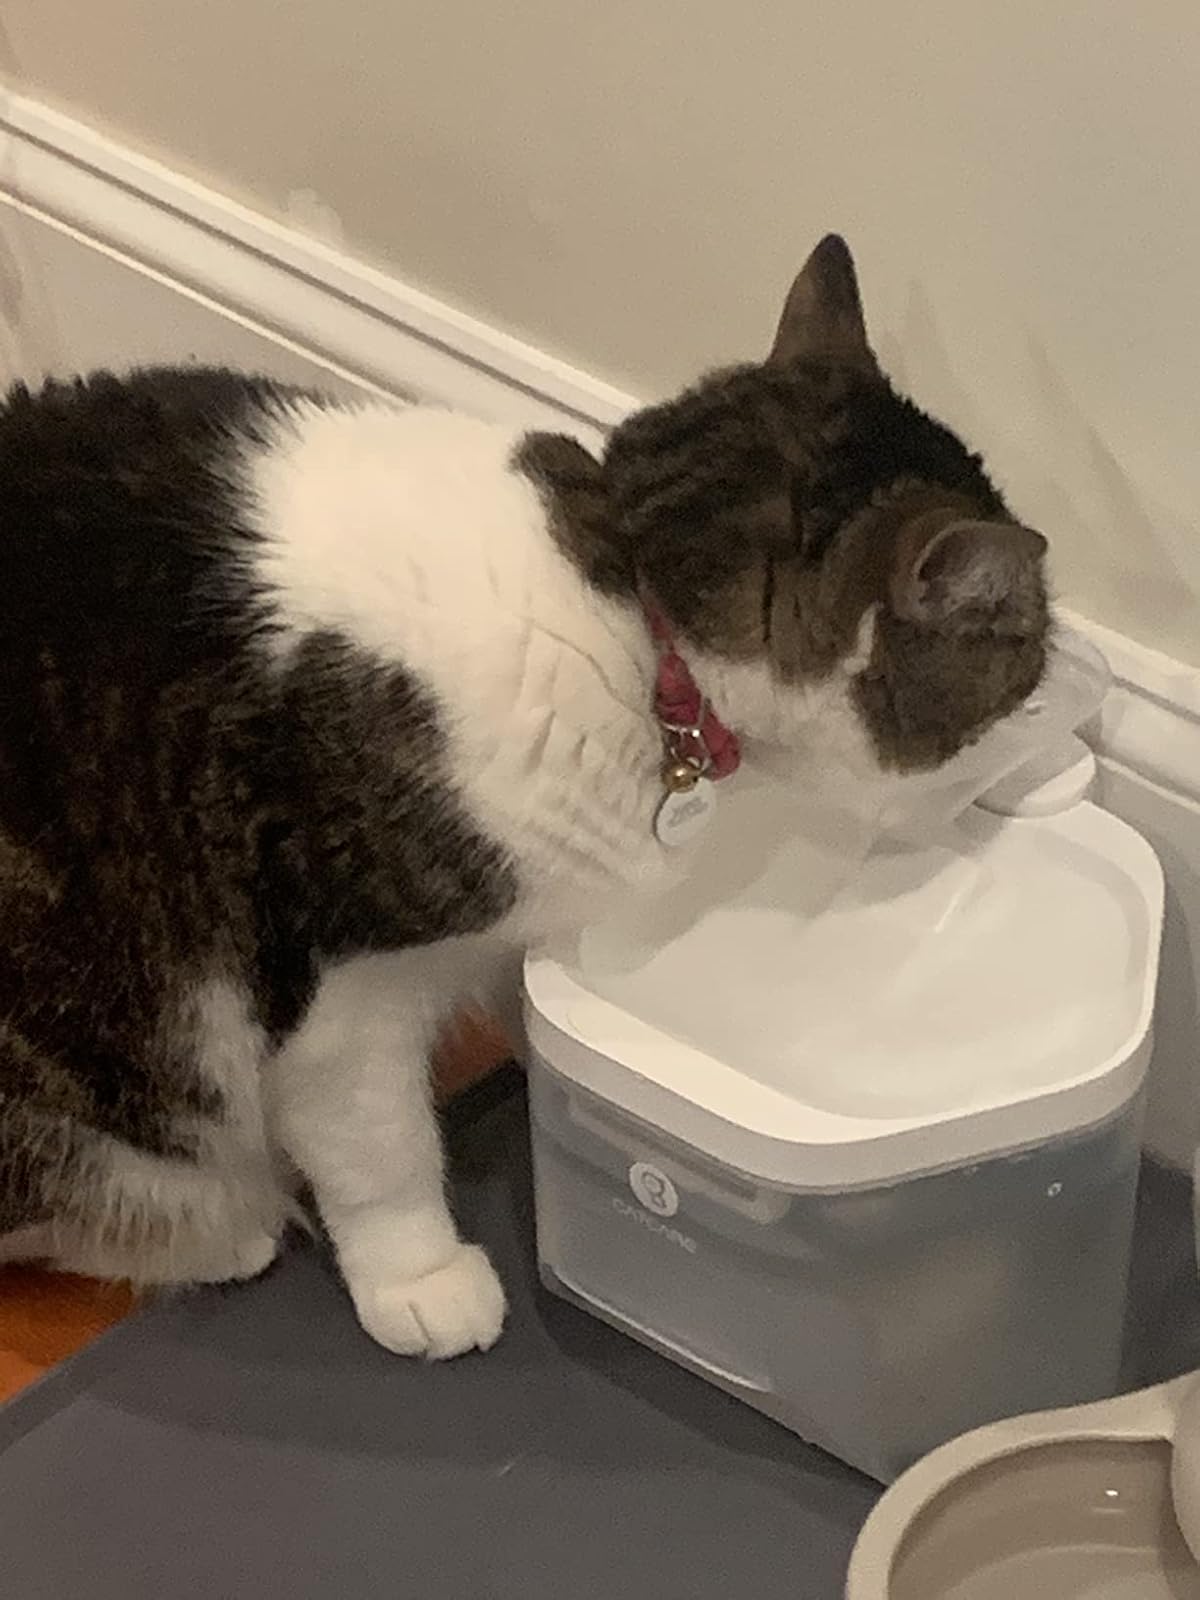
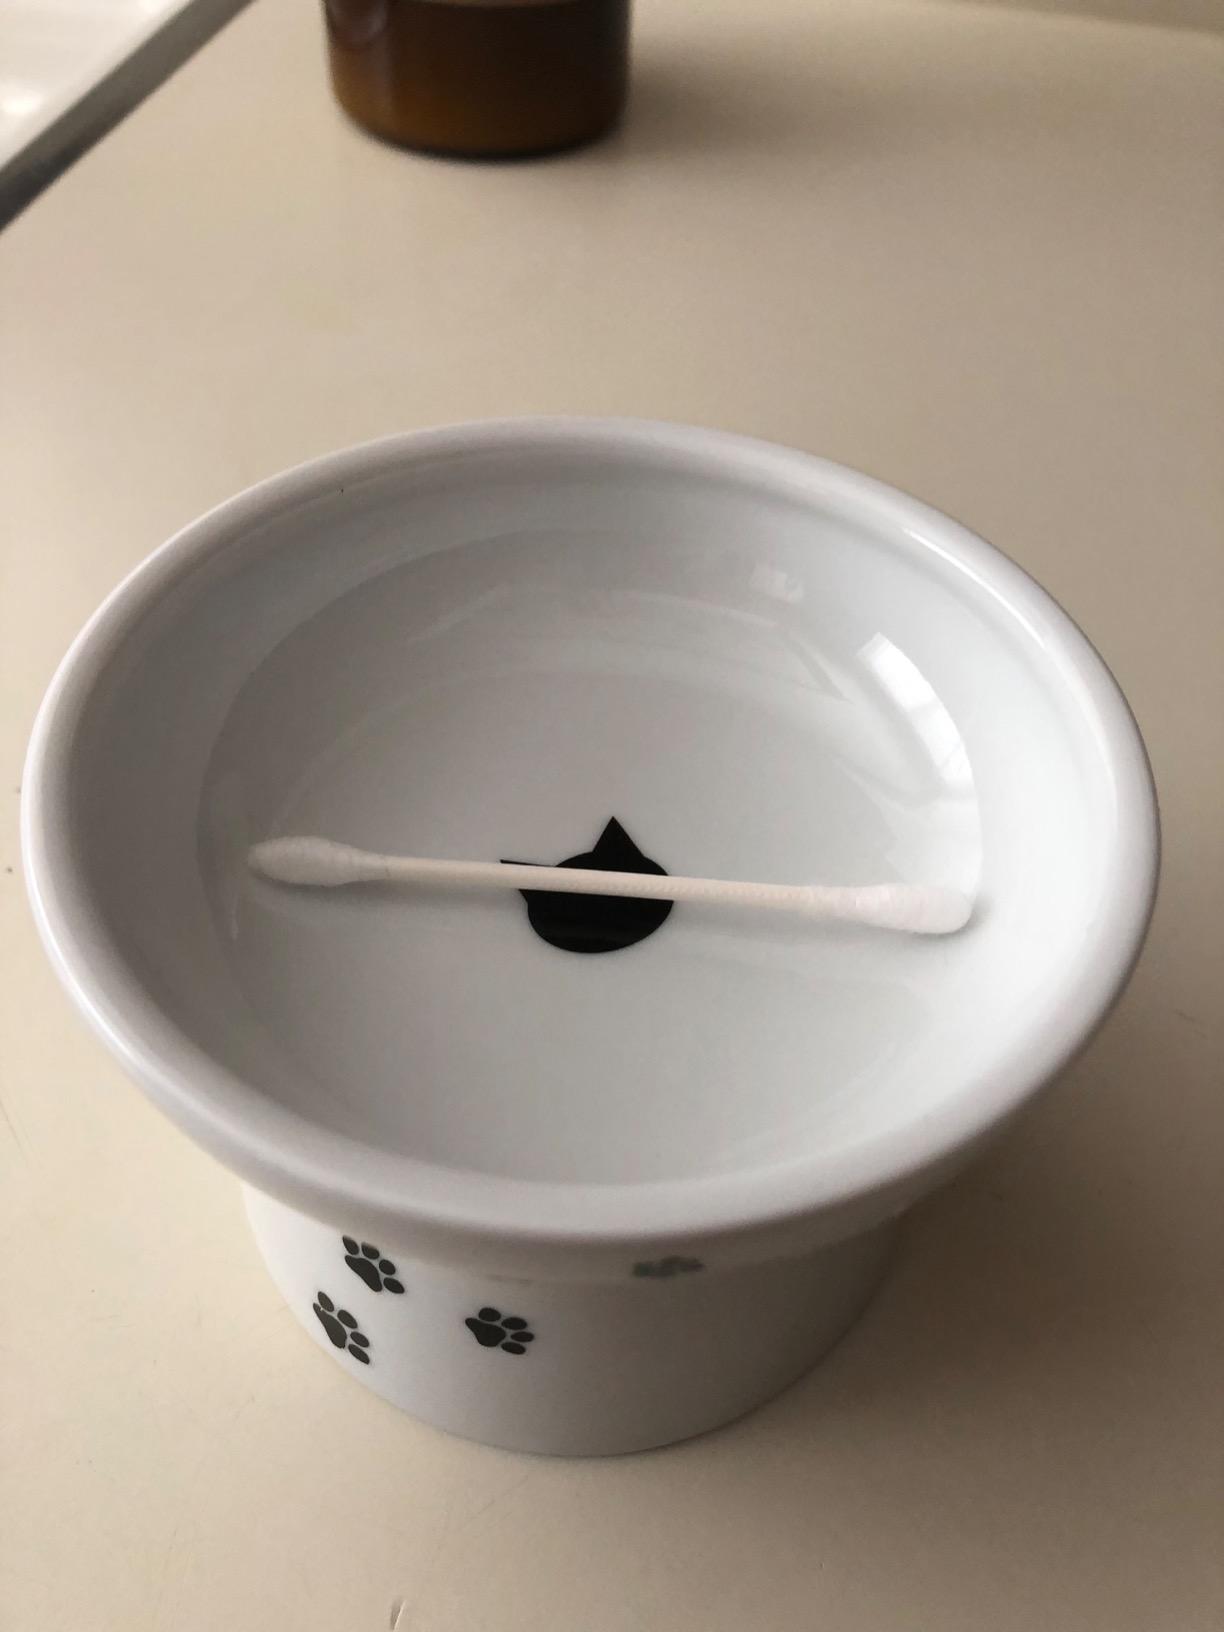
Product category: items_bowl
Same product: no